Sison, Pangasinan

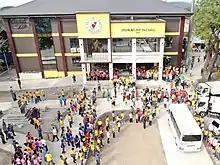
New Sison Municipal Hall. Dedicated February 17, 2020

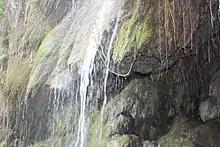
Antong Falls, Sison, Pangasinan

Just as the national government, the municipal government of Sison is divided into three branches: executive, legislative and judiciary. The judicial branch is administered solely by the Supreme Court of the Philippines. The LGUs have control of the executive and legislative branch.